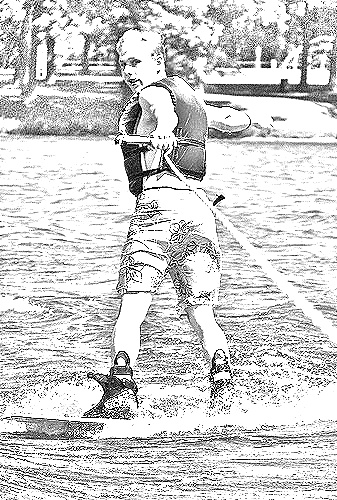
Portrait style: Sketch Portrait